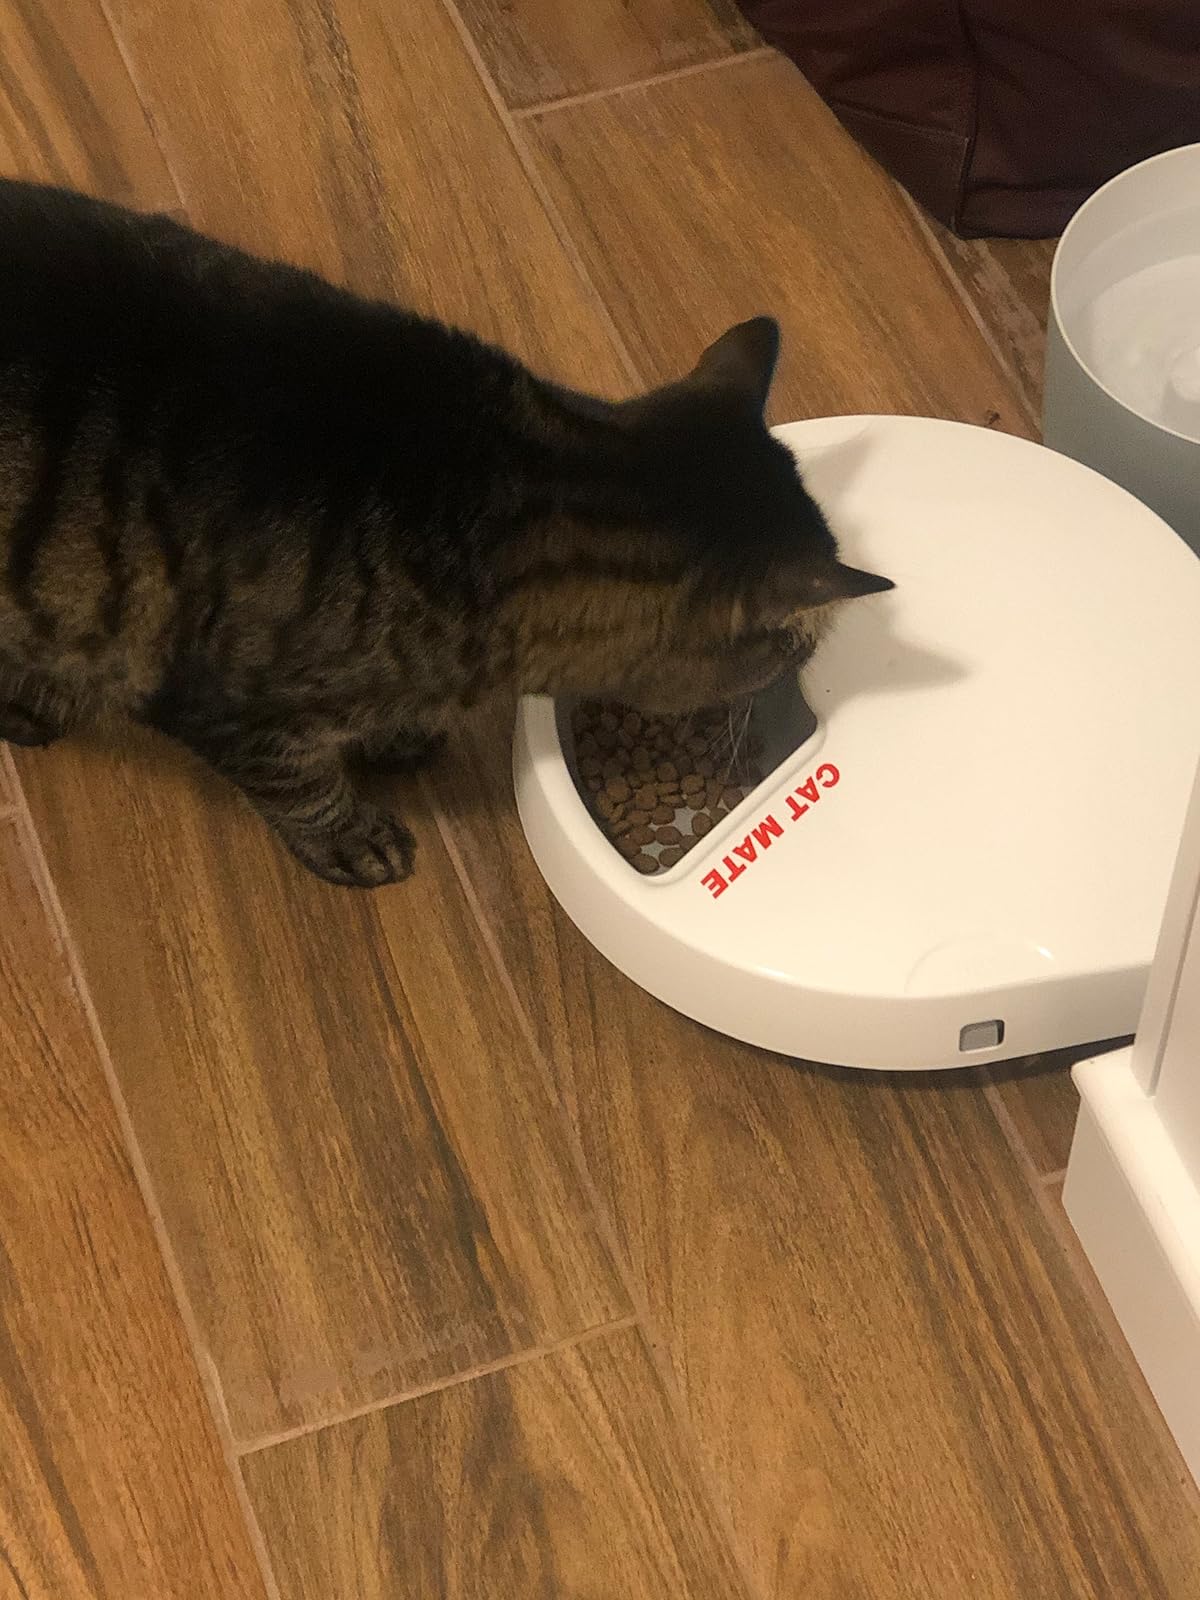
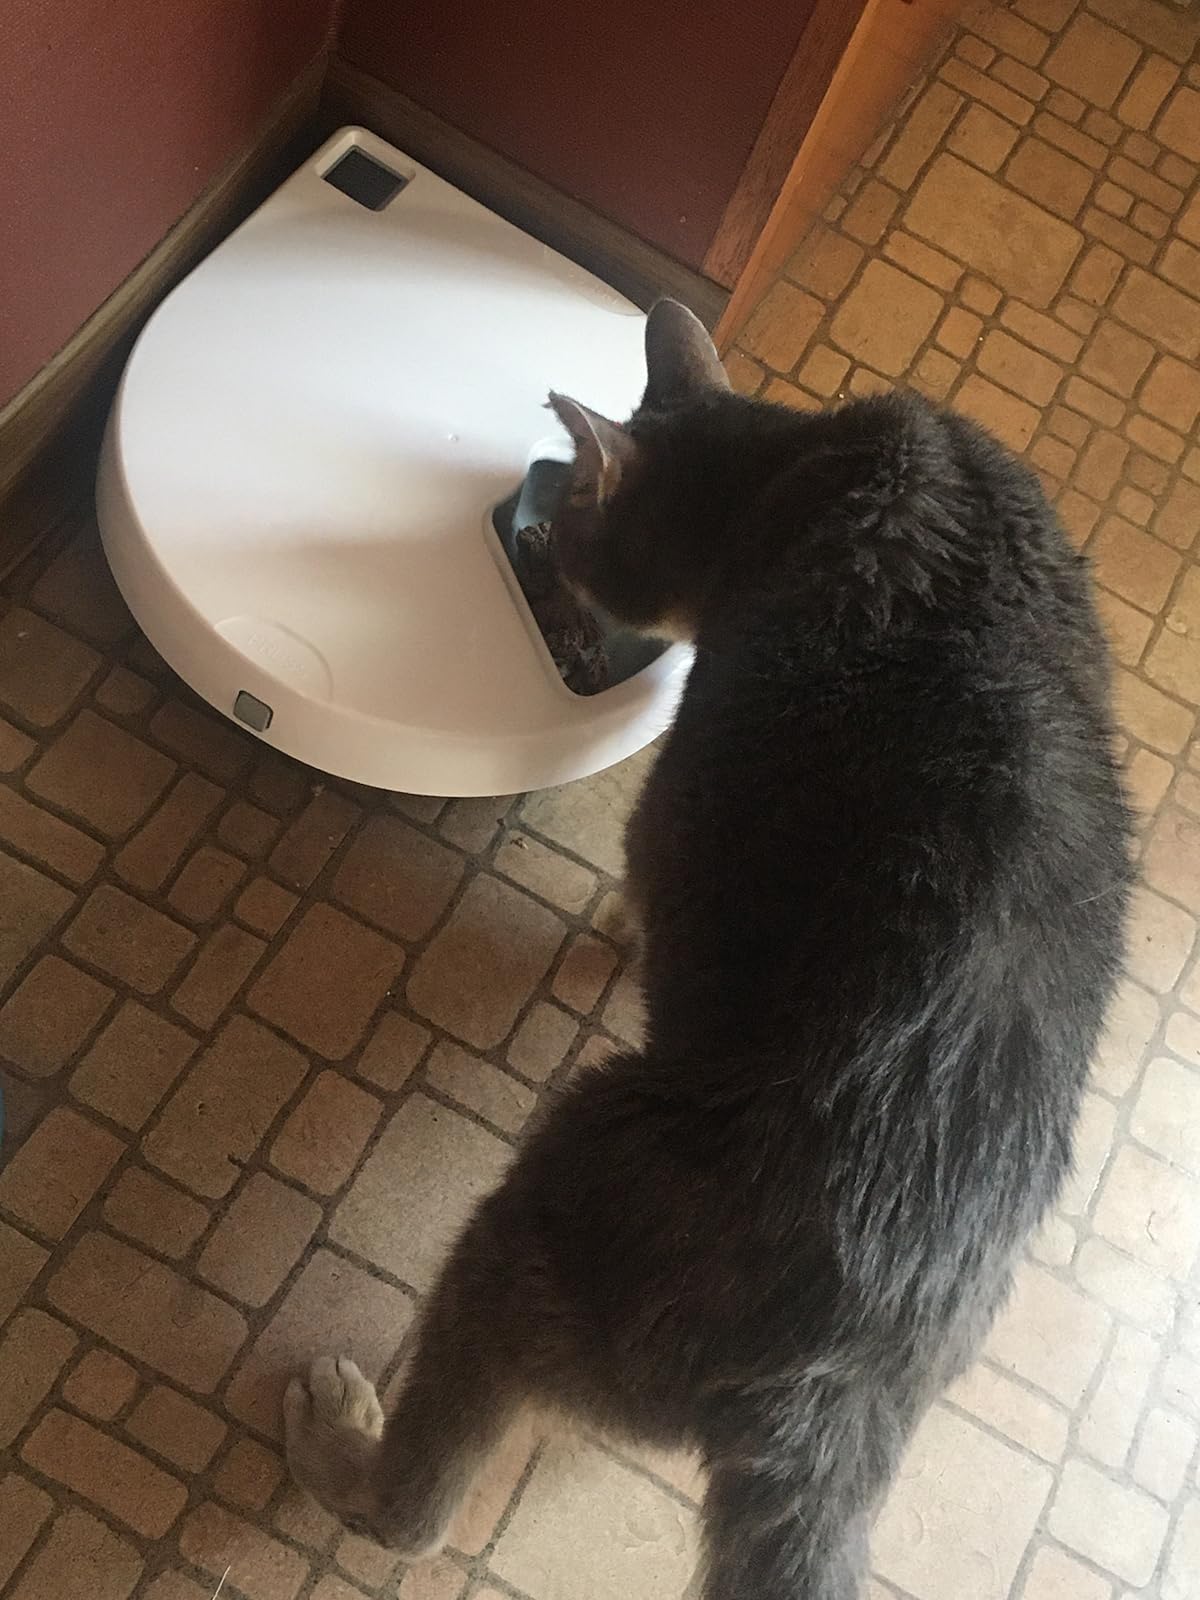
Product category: items_feeder
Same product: yes